Thomas Bland

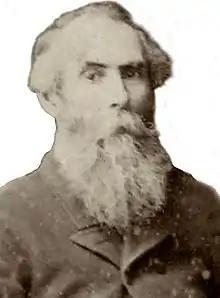
Dr. Thomas A. Bland

Dr. Thomas A. Bland (1830-1908) was a 19th-century physician, publisher, Indian Rights Activist, founder of the National Indian Defense Association "NIDA", and publisher of "The Council Fire and Arbitrator".